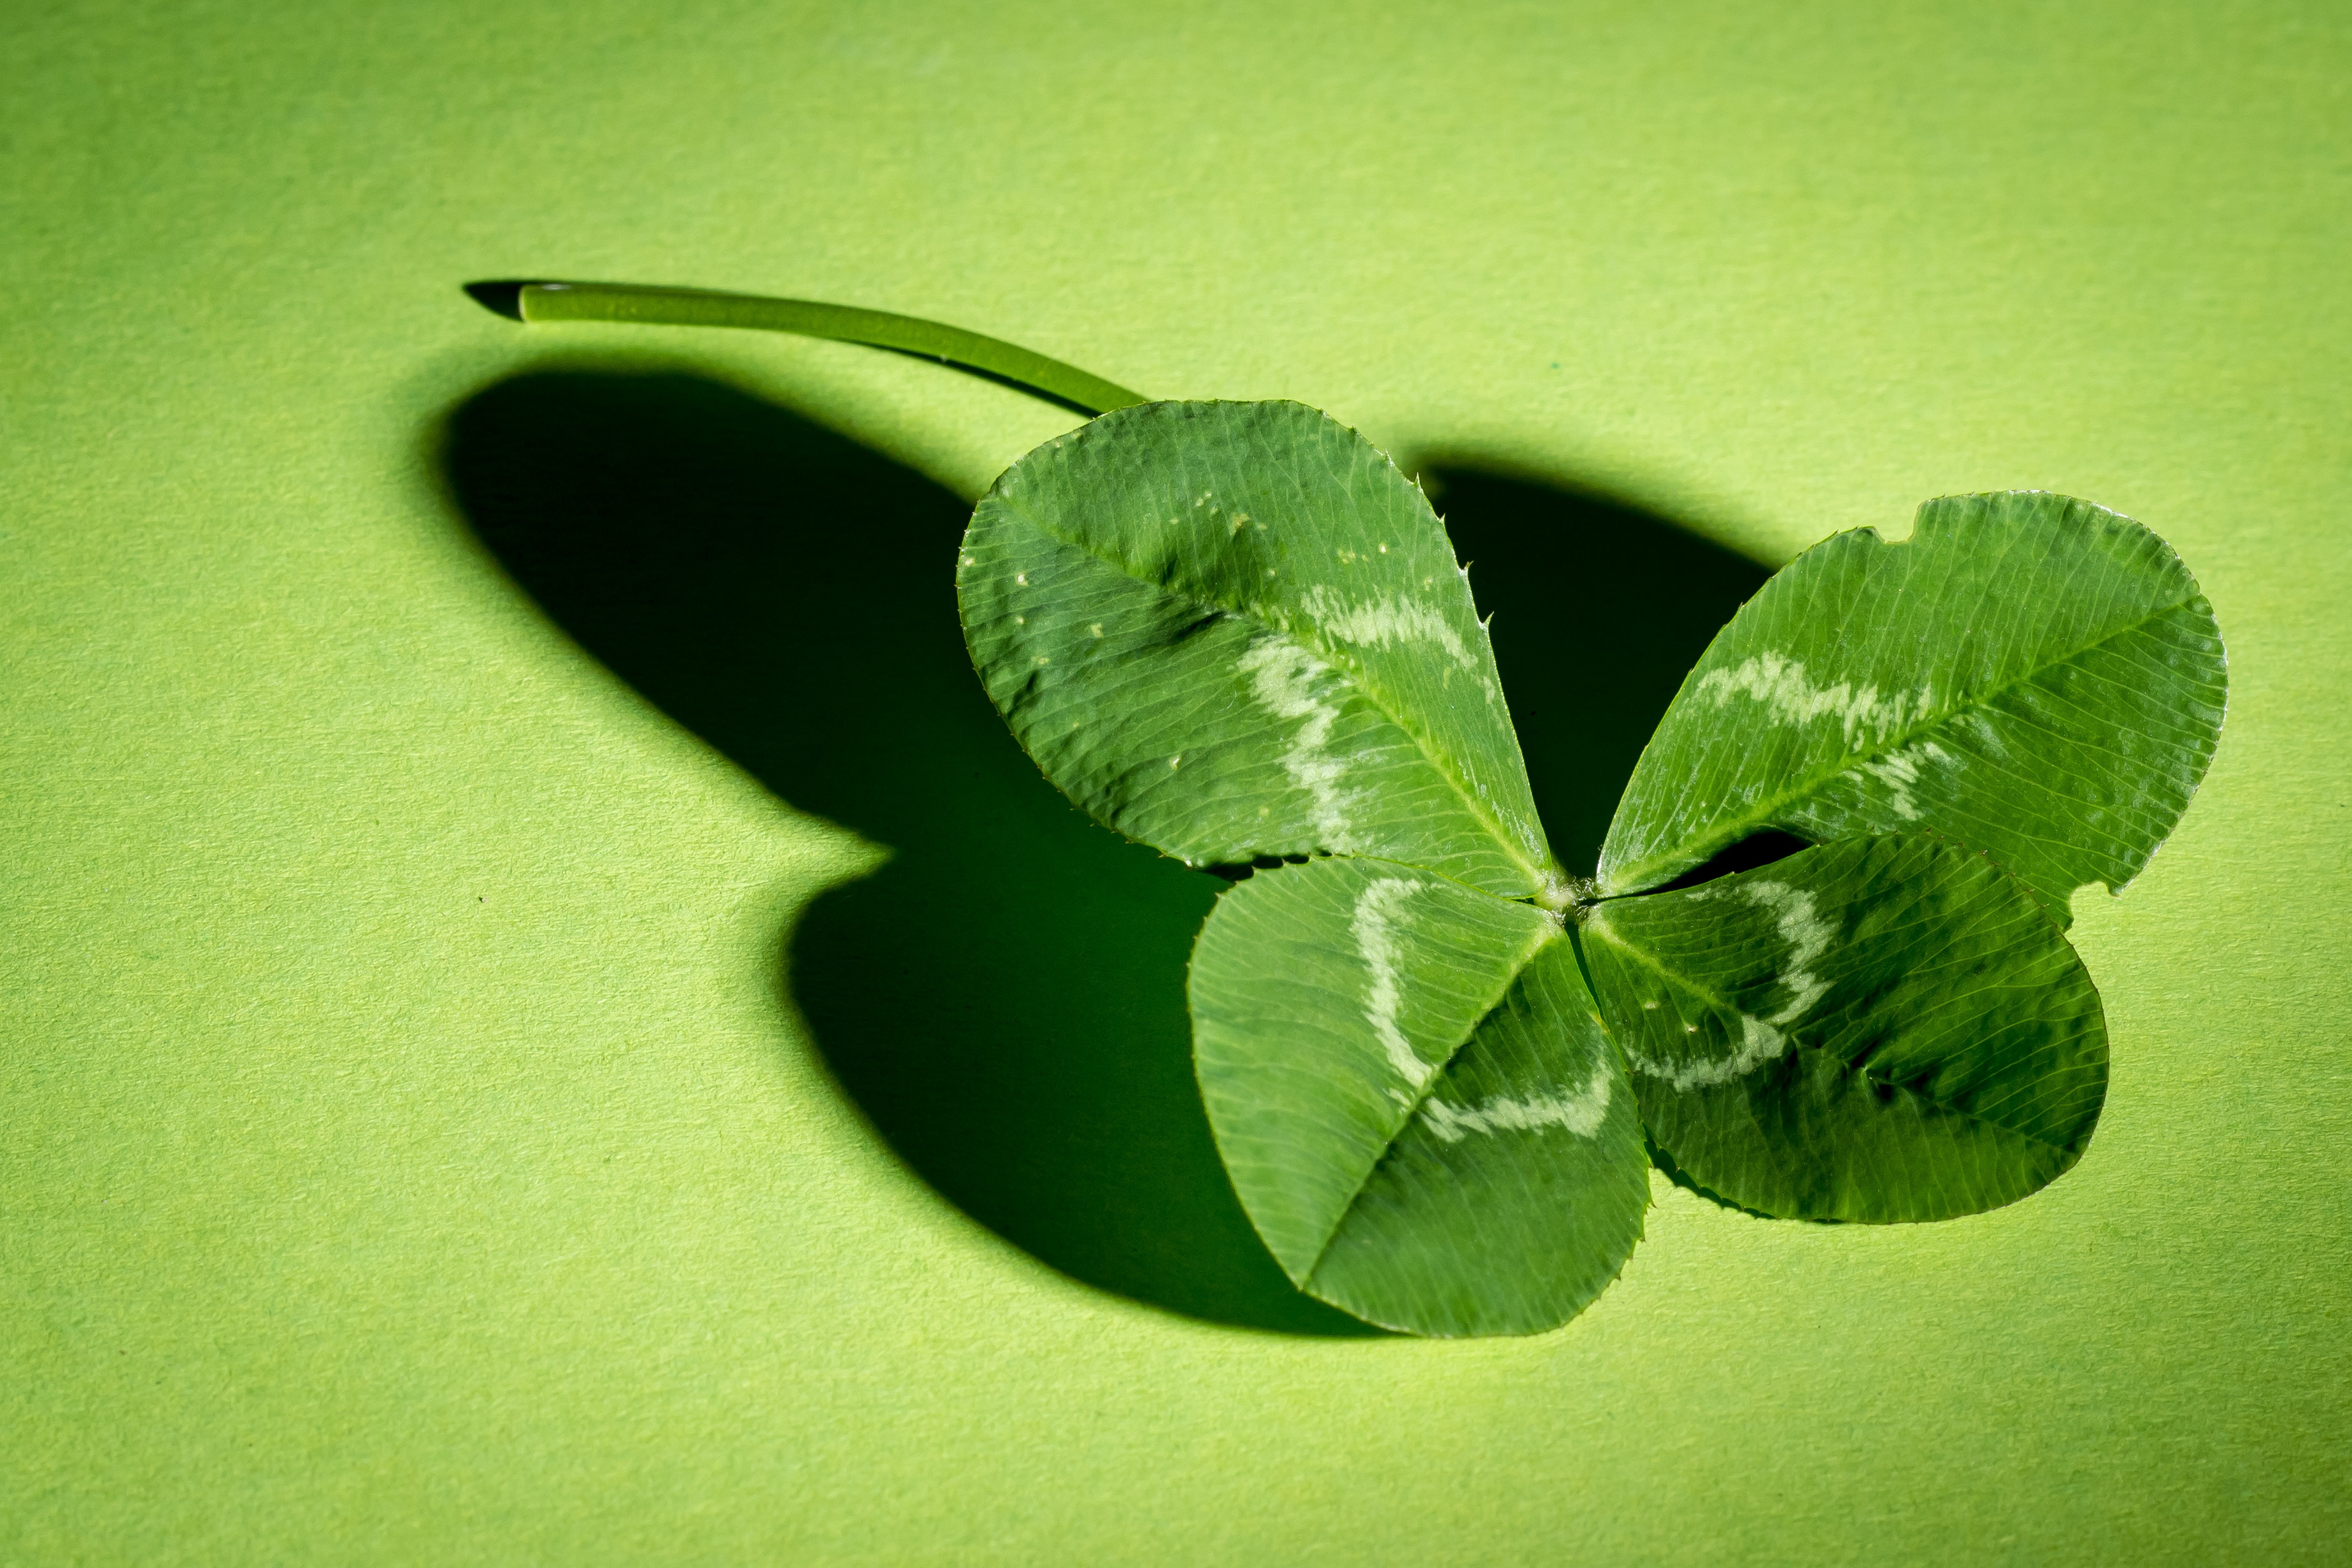
grass, plant, photography, leaf, flower, petal, green, symbol, botany, flora, clover, close up, luck, klee, macro photography, flowering plant, four leaf clover, lucky clover, vierbl ttrig, annual plant, plant stem, land plant